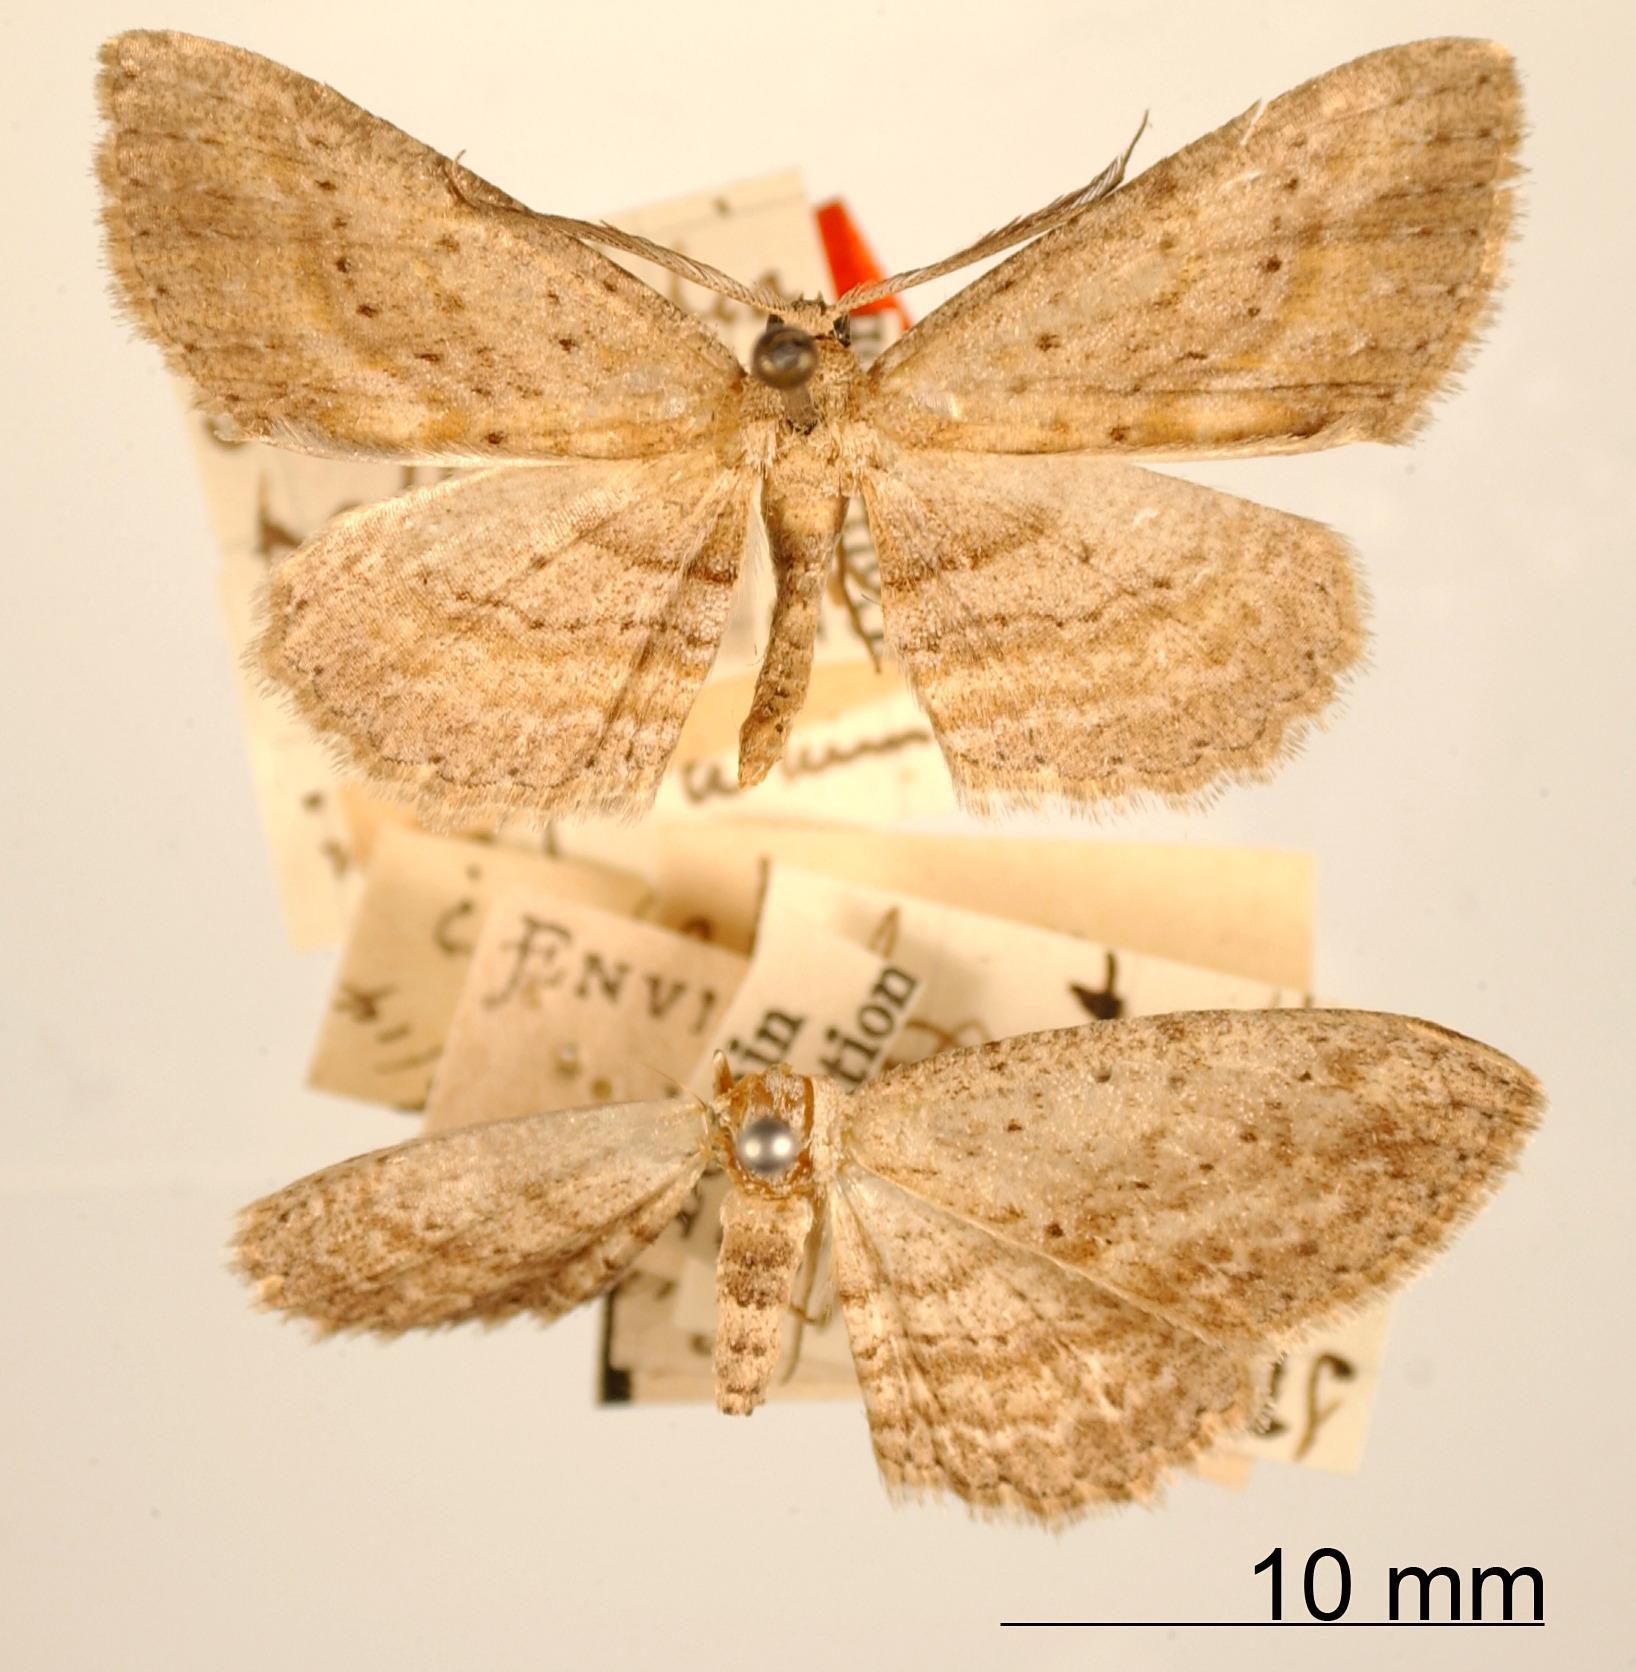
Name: Stenalcidia pallida
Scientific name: Stenalcidia pallida Dognin, 1918
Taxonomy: Animalia, Arthropoda, Insecta, Lepidoptera, Geometridae, Ennominae
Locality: Loja, Ecuador; Environs de Loja, Ecuador, Ecuador